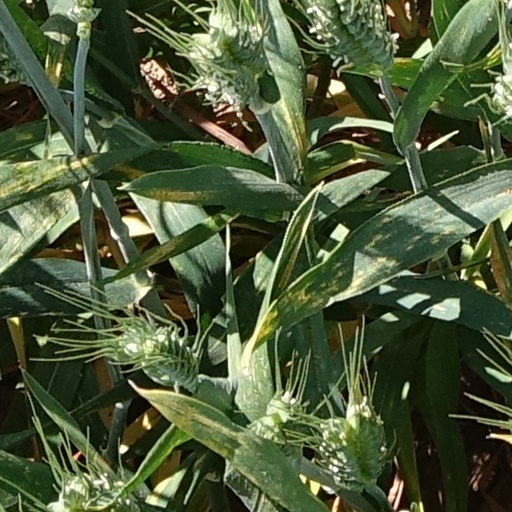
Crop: wheat